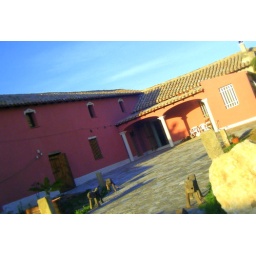
blue sky meets old house in Sardinia